Horst Tüller

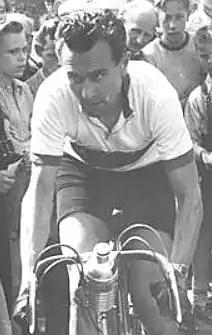
Tüller in 1955

Horst Tüller (5 February 1931 – 4 June 2001) was a former road and track cyclist from Germany, who won the bronze medal in the men's team road race at the 1956 Summer Olympics in Melbourne, Australia, along with Reinhold Pommer and Gustav-Adolf Schur.